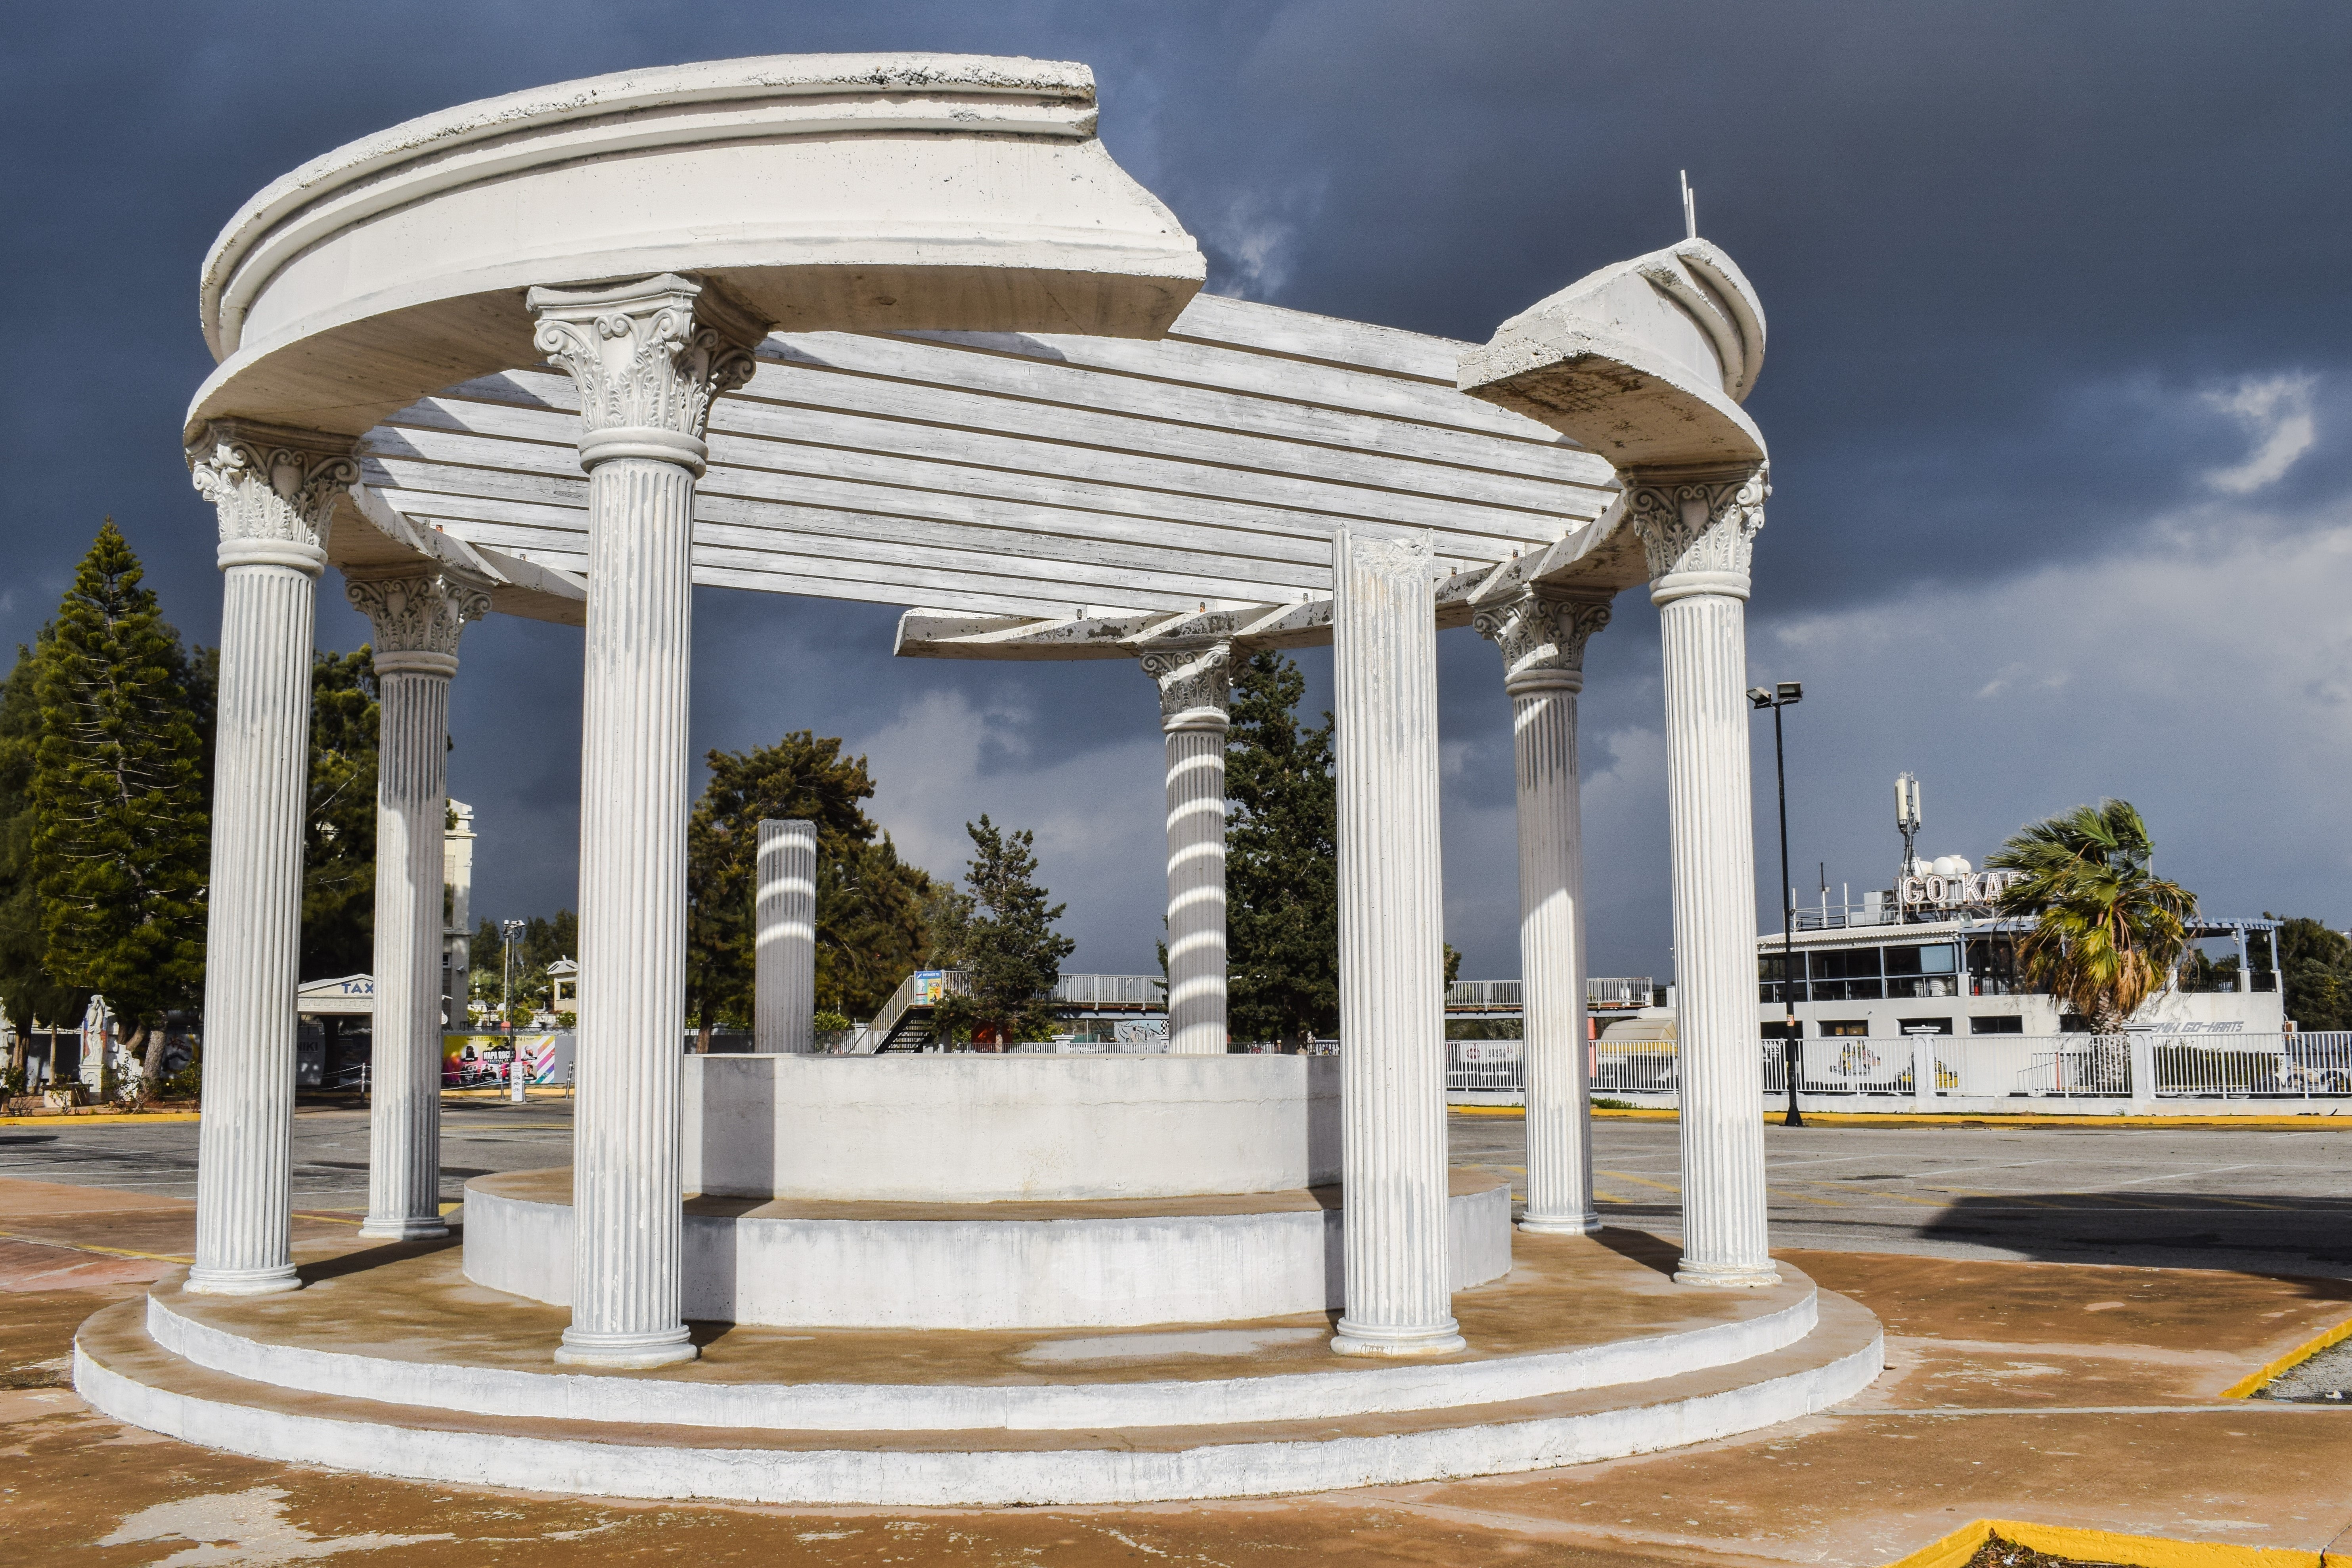
structure, sky, pillar, column, greek, gazebo, memorial, decorative, columns, corinthian, cyprus, ayia napa, peristyle, water world, outdoor structure